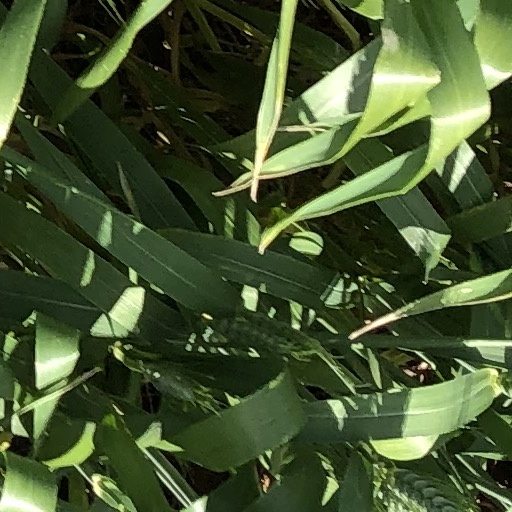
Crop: wheat